Sedimentary structures

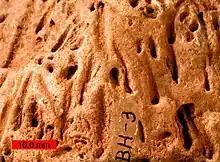
"Skolithos" trace fossil (scale bar is 10 mm)

A number of biologically-created sedimentary structures exist, called trace fossils. Examples include burrows and various expressions of bioturbation. Ichnofacies are groups of trace fossils that together help give information on the depositional environment. In general, as deeper (into the sediment) burrows become more common, the shallower the water. As (intricate) surface traces become more common, the water becomes deeper.